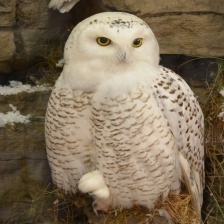
Species: SNOWY OWL
Scientific name: BUBO SCANDIACUS
ImageNet parent category: great_grey_owl